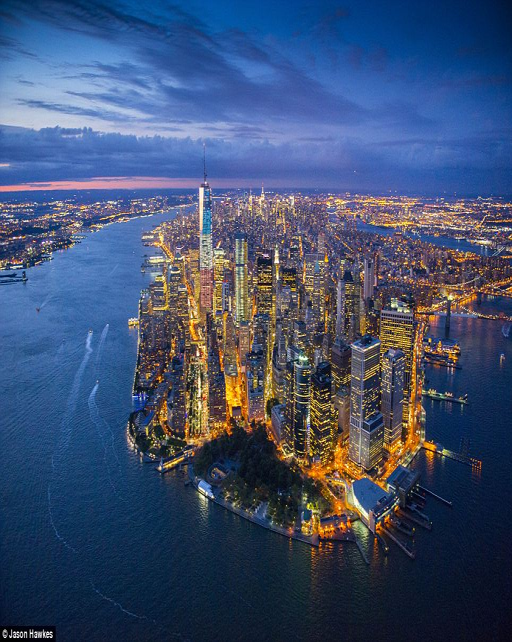
burning brightly : person has caught filming location in action many times of over the years .